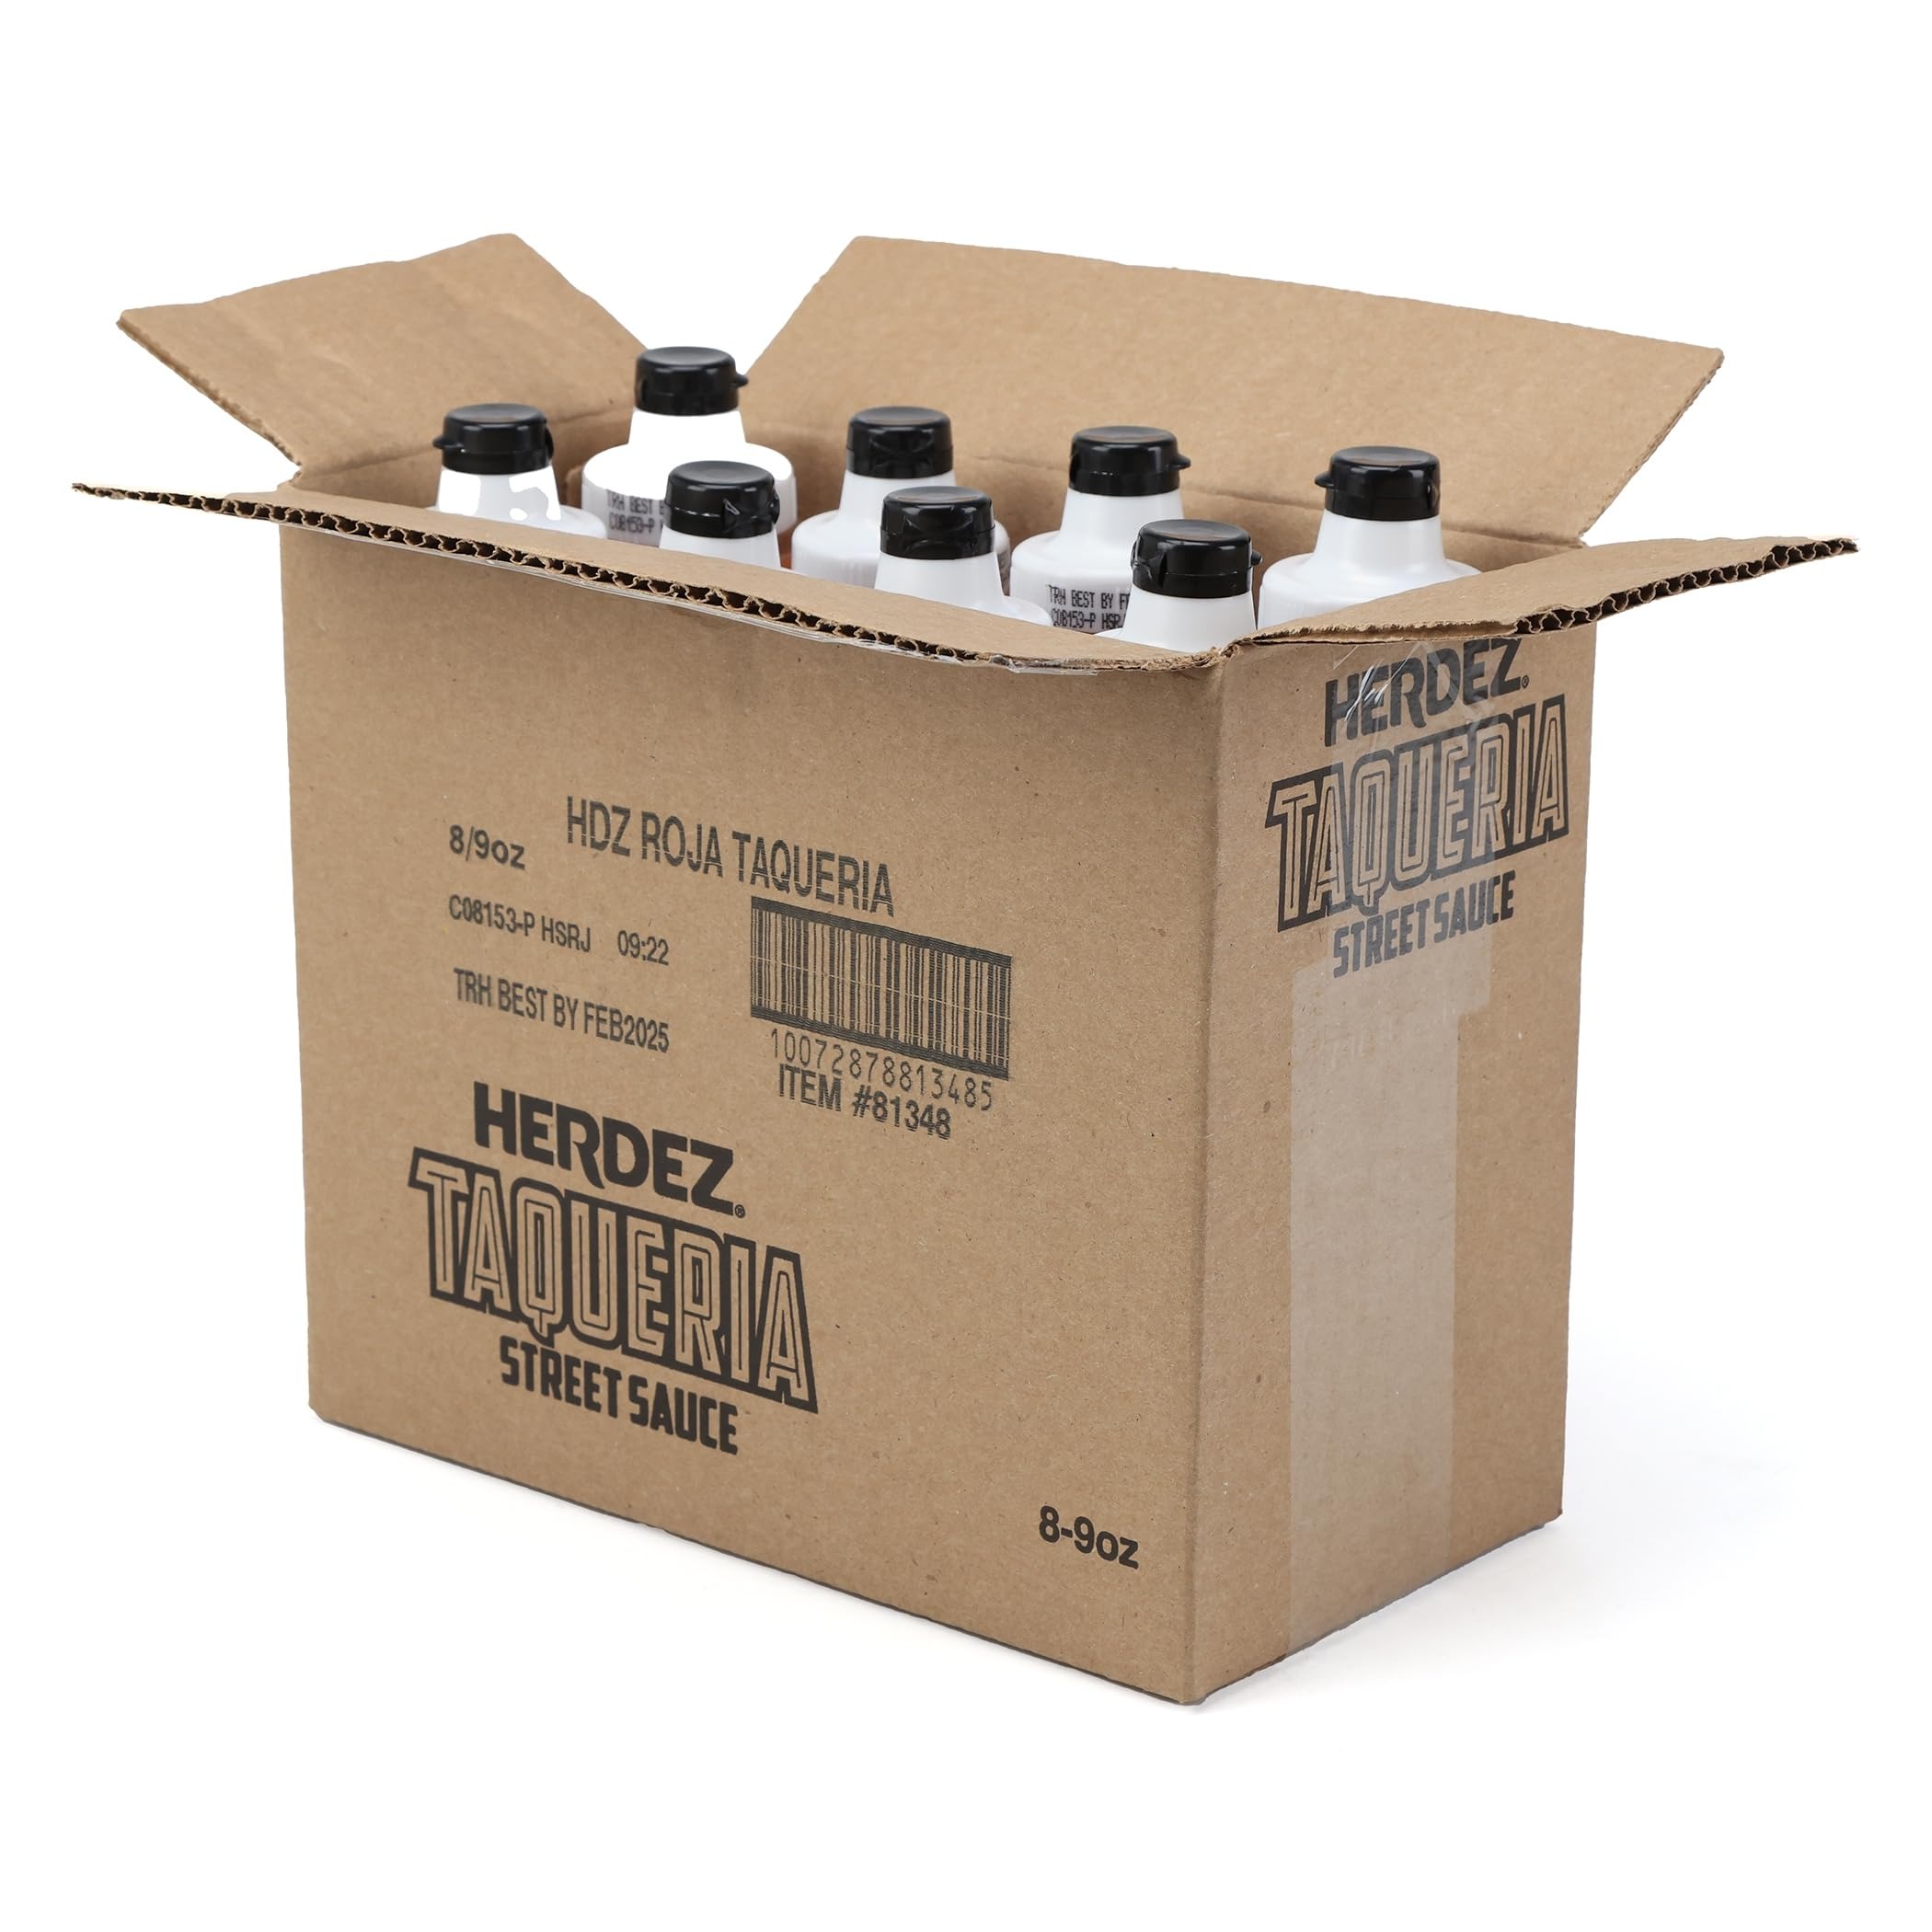
Item Name: HERDEZ TAQUERIA STREET SAUCE, Roja, Medium, 9 oz Squeeze Bottle (8 Pack) – Spicy Red Sauce with Chile De Arbol Flavor
Bullet Point 1: Smoky salsa with a kick of medium heat. Pair it with meat or make it your go-to dip for tortilla chips.
Bullet Point 2: Spicy, distinctive taste from a blend of roasted tomatillos, jalapeño peppers, roasted poblano peppers, onions and cilantro.
Bullet Point 3: Made with delicious ingredients. Gluten free.
Bullet Point 4: Deliciously complements chicken, pork, seafood, pasta salads and more. Make it a savory part of breakfast, lunch and dinner meal prep.
Bullet Point 5: Includes 8 each, 9-ounce squeeze bottle of Herdez Taqueria Street Taco Sauce. Packaged for freshness and great taste.
Value: 72.0
Unit: Ounce

Price: 5.2